Child Under a Leaf

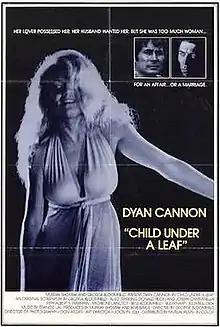
Theatrical release poster

Child Under a Leaf (released as "Love Child" in Britain) is a 1974 drama film directed by George Bloomfield and starring Dyan Cannon. The plot follows an abused wife who strikes up an affair with an artist, but their relationship is threatened by the presence of her violent husband.